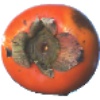
Label: kaki